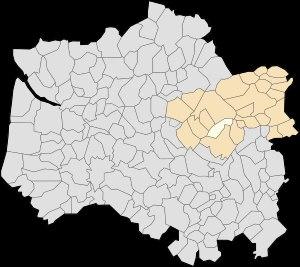
Sains-lès-Fressin est une commune française située dans le département du Pas-de-Calais en région Hauts-de-France.